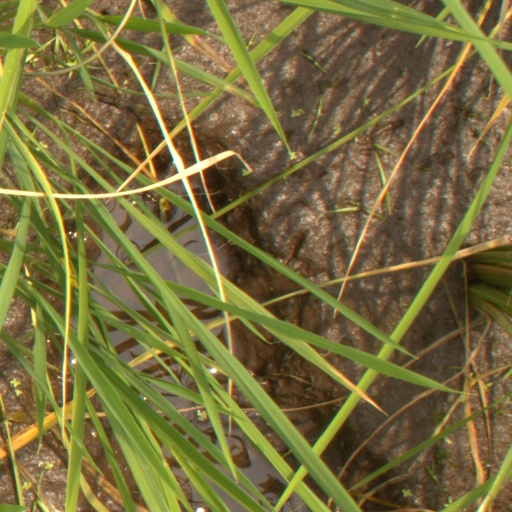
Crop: rice